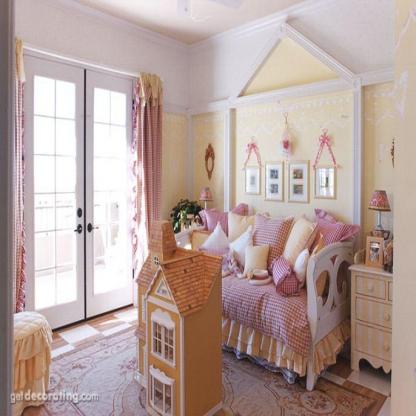
Scene: Indoor